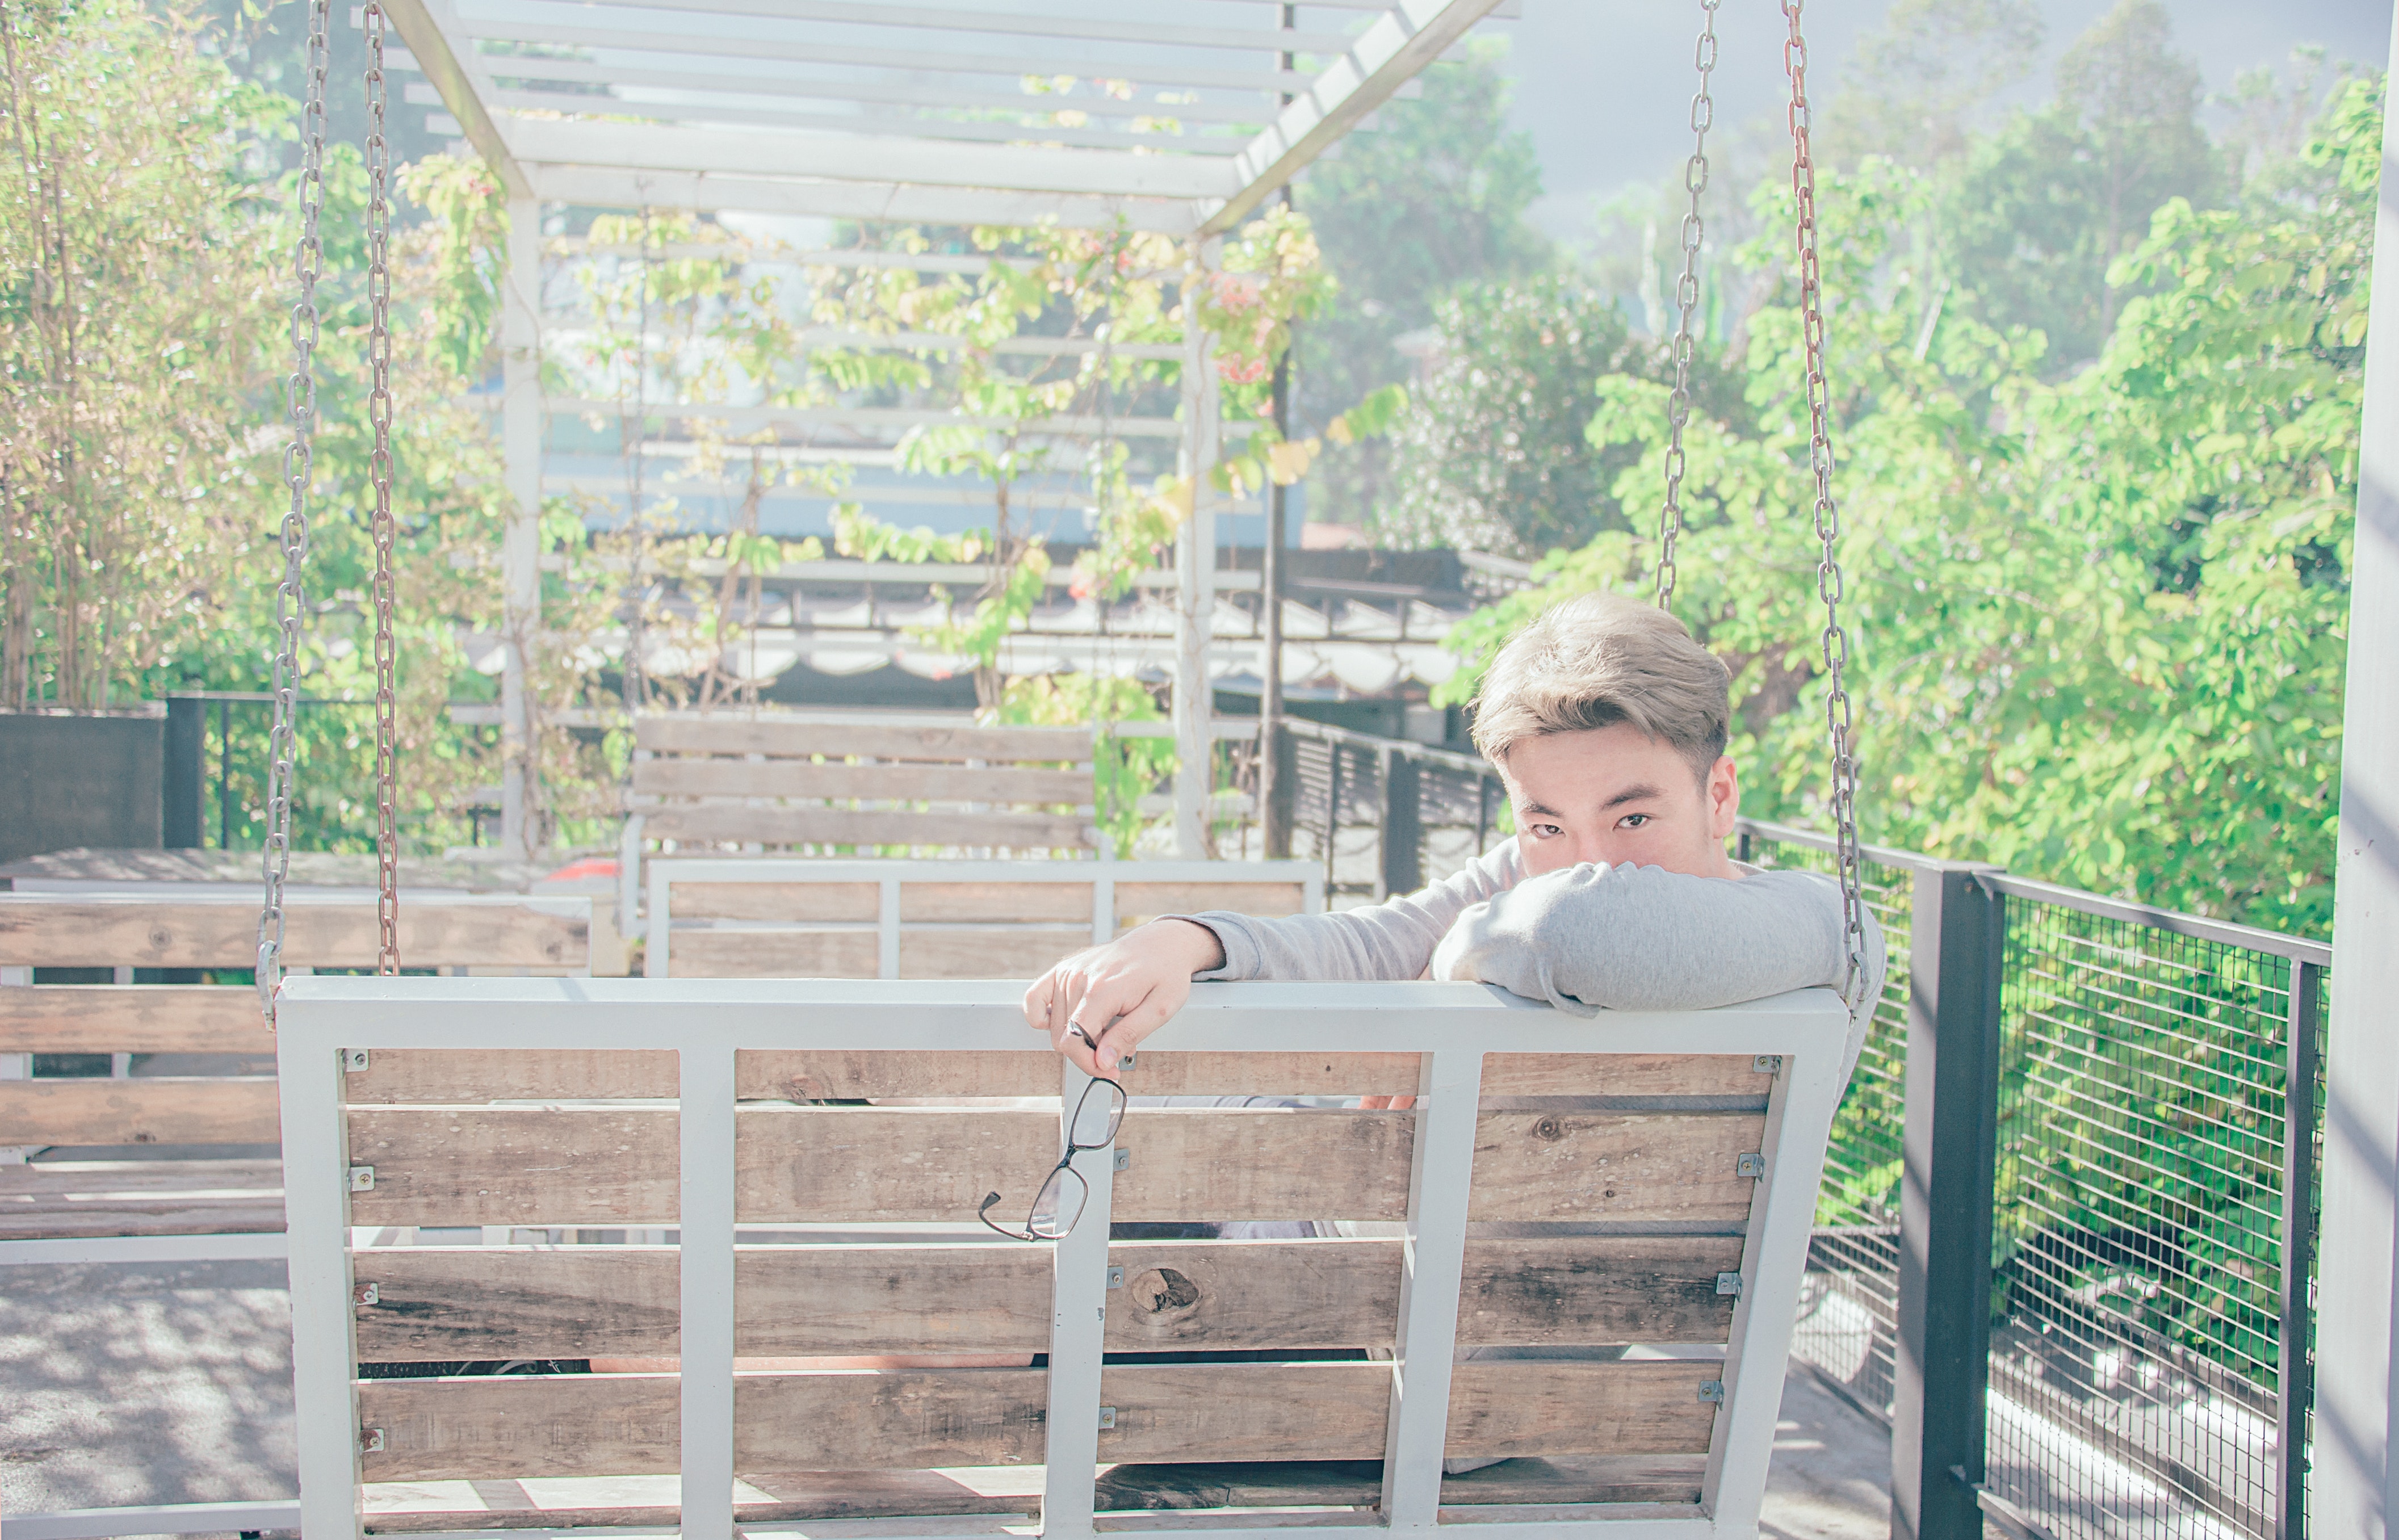
photograph, green, tree, furniture, plant, leisure, vacation, sitting, child